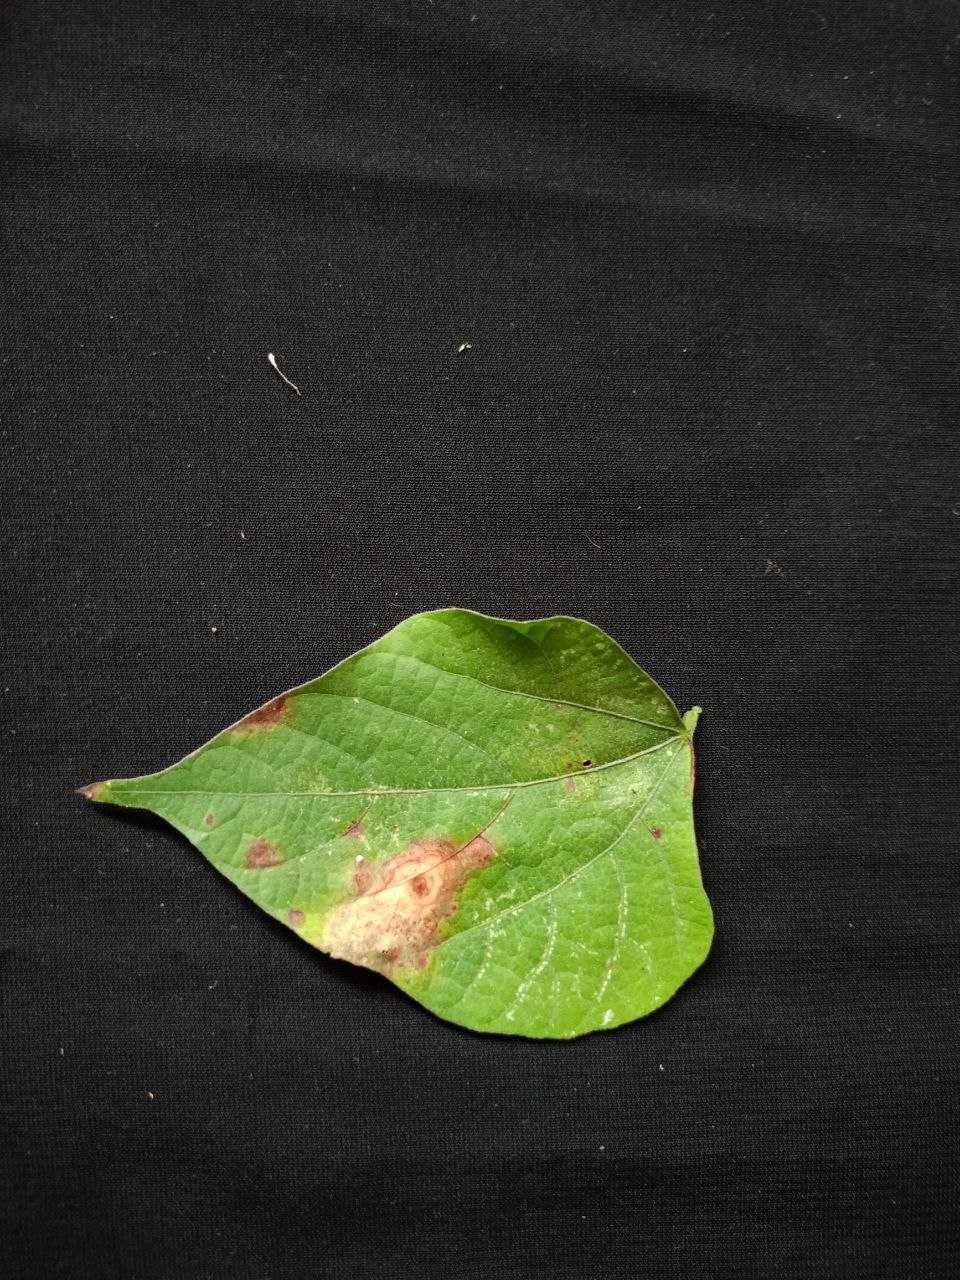
Crop: bean
Leaf condition: Blight